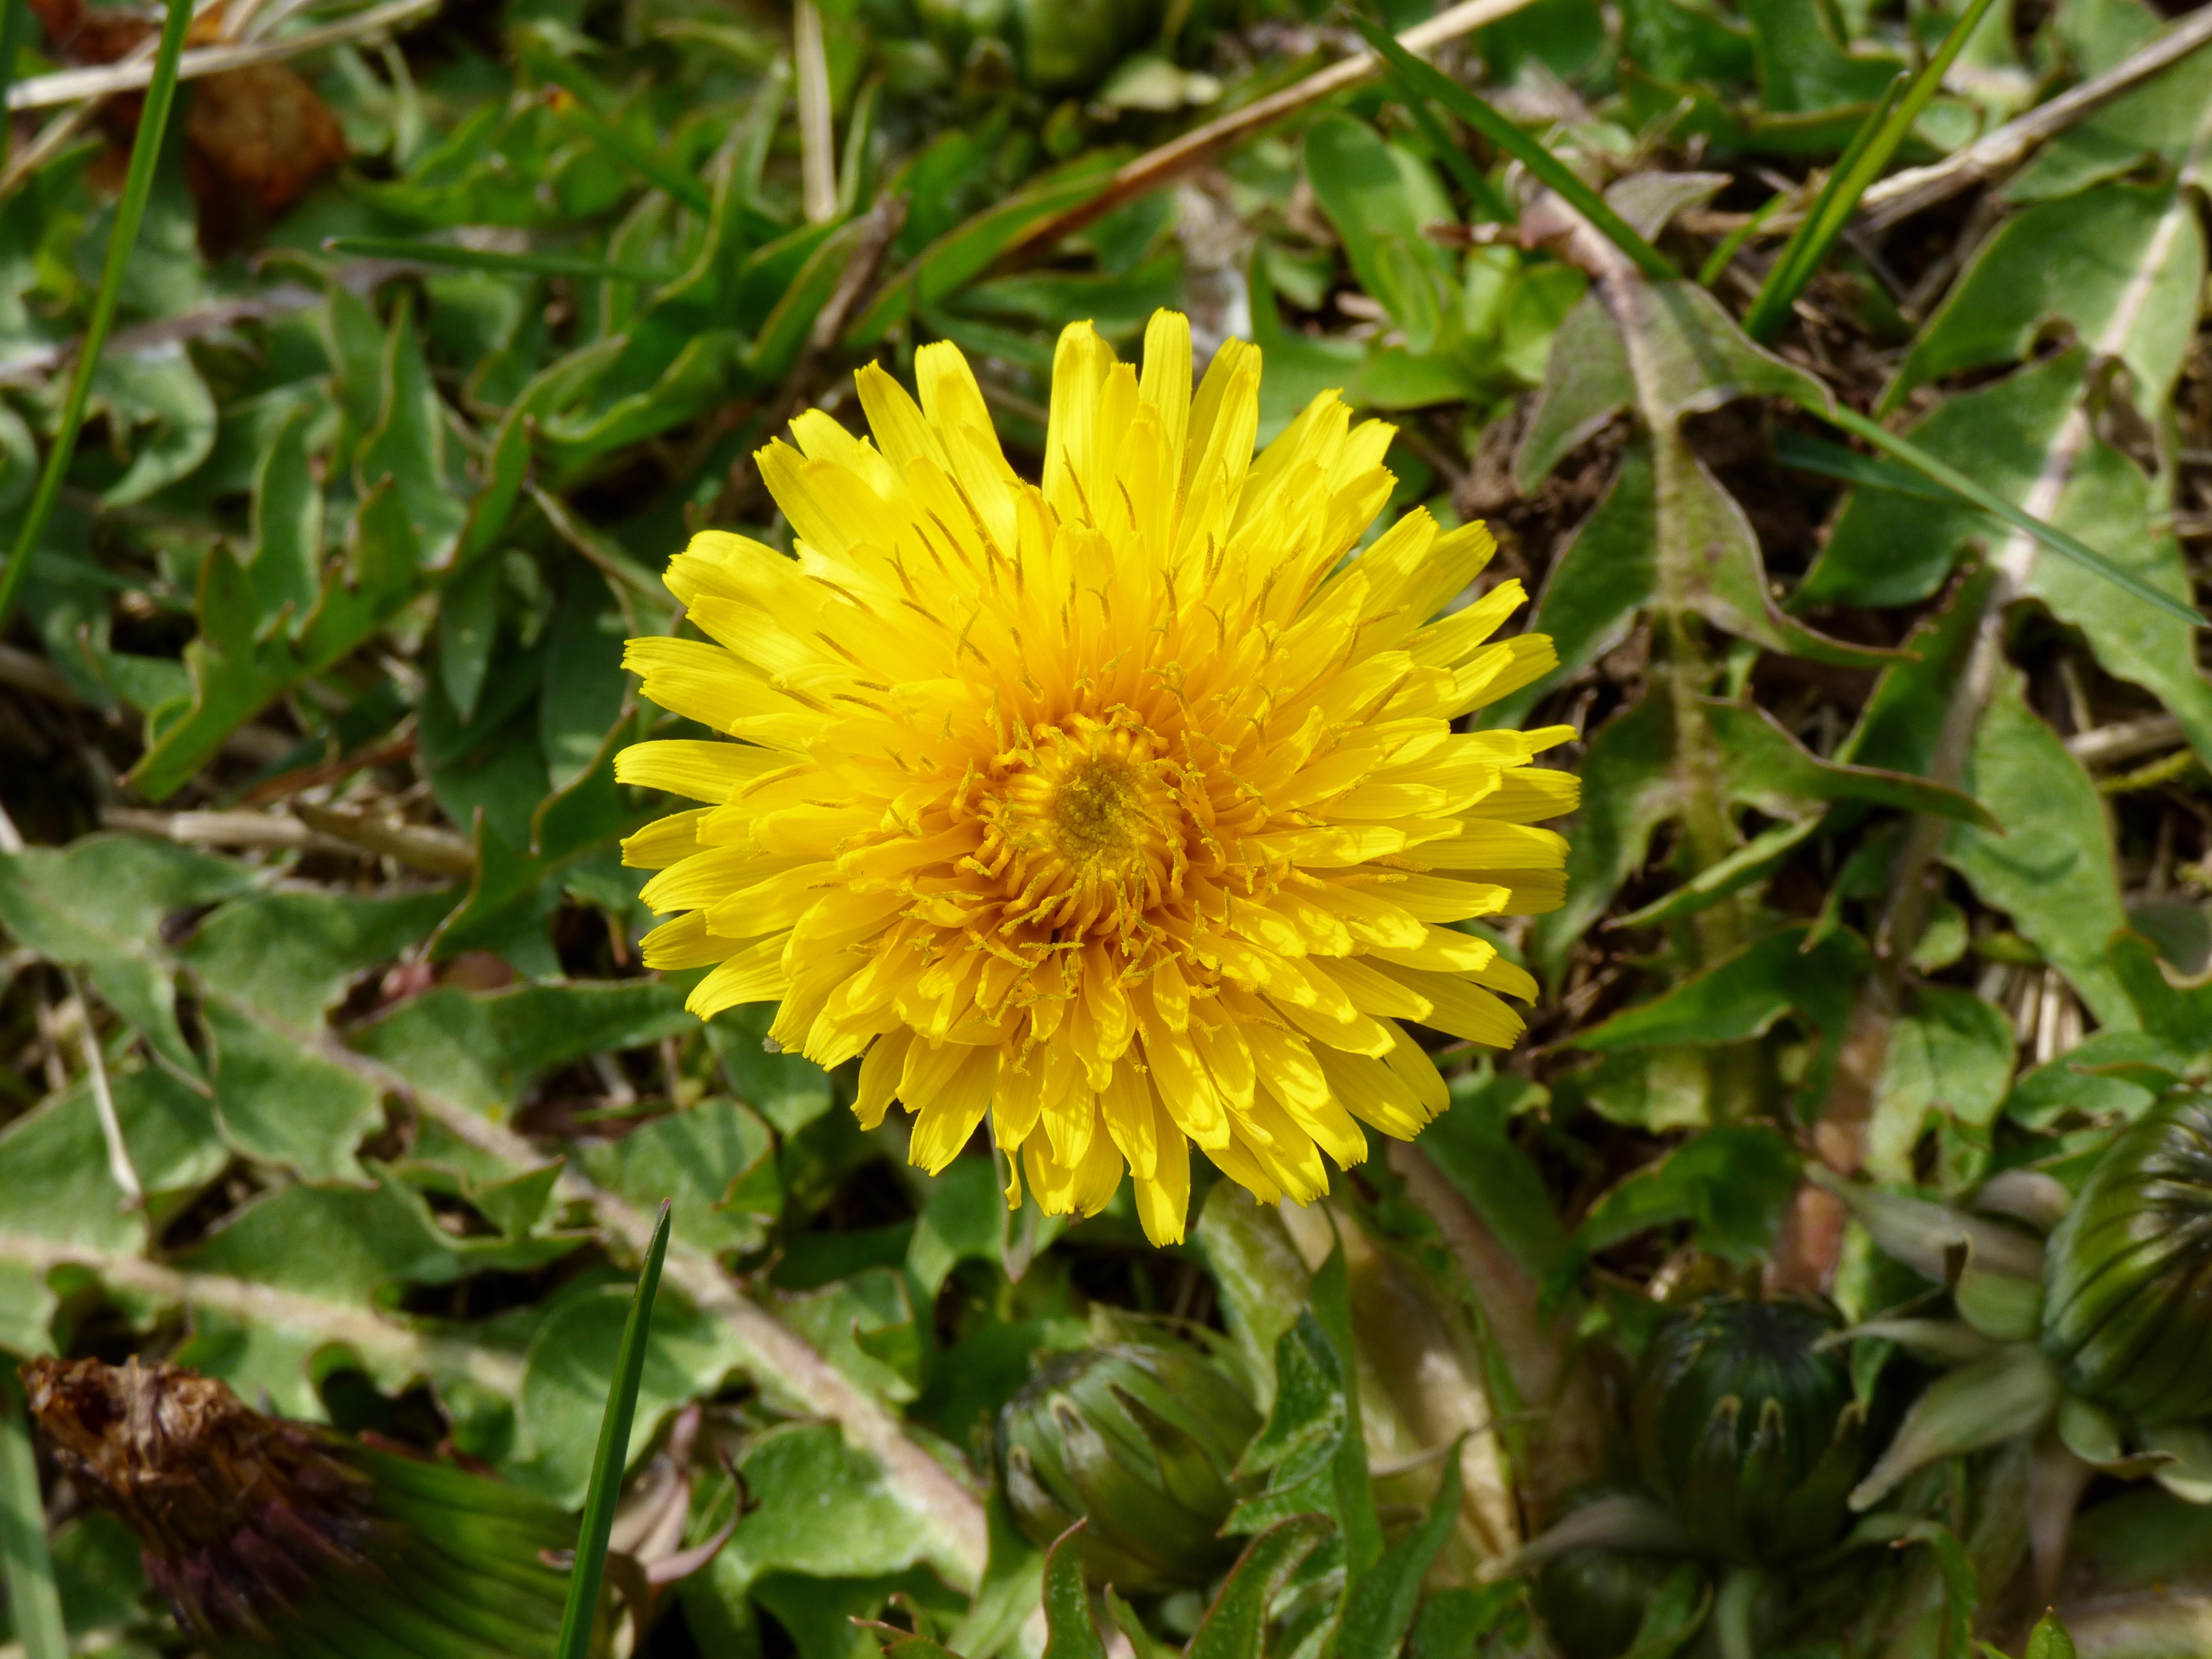
nature, plant, dandelion, leaf, flower, botany, yellow, flora, wildflower, flowers, flowering plant, daisy family, annual plant, land plant